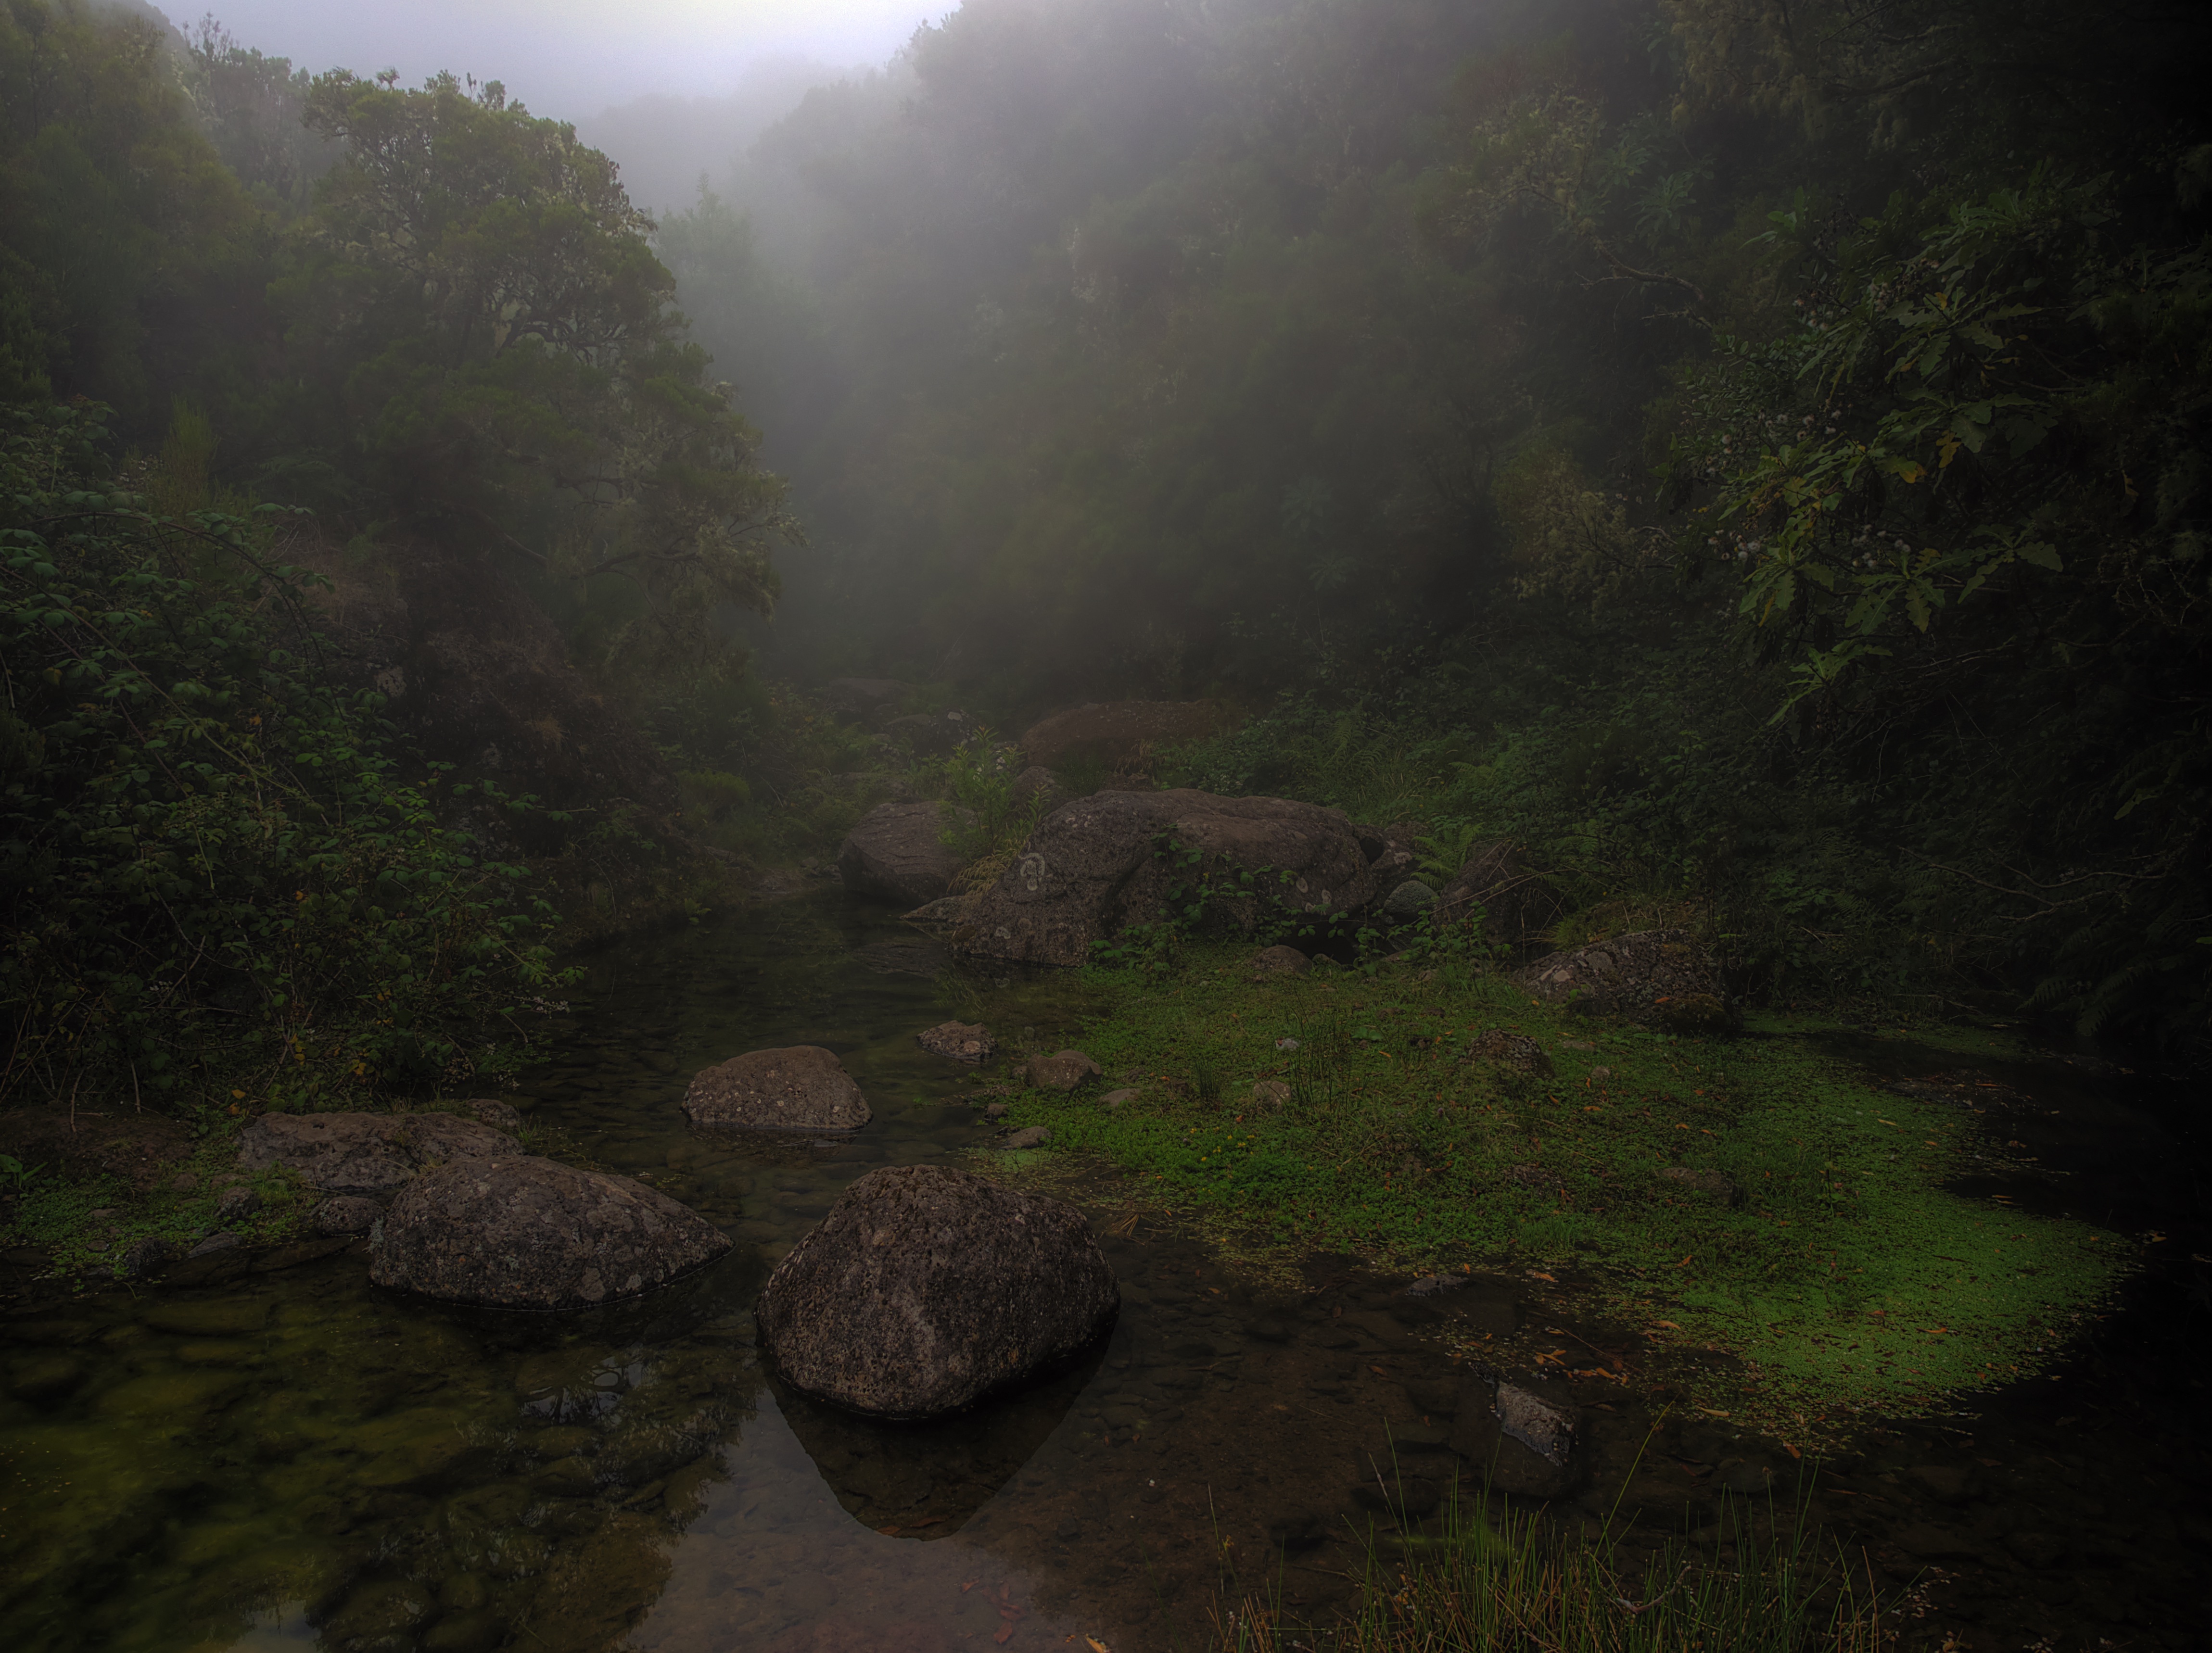
landscape, tree, water, nature, forest, rock, wilderness, mountain, fog, mist, hiking, trail, sunlight, cloudy, air, morning, leaf, river, valley, summer, stream, green, reflection, jungle, haze, holiday, island, clouds, rainforest, woodland, habitat, mood, water feature, madeira, cloudiness, 25 fontes, natural environment, geographical feature, atmospheric phenomenon